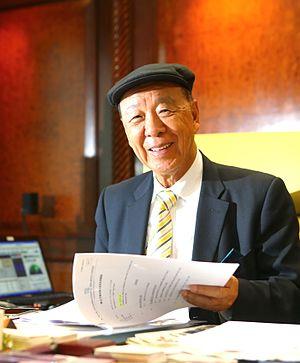
Lui Che-woo est un milliardaire et philanthrope hongkongais de nationalité canadienne. Membre du comité permanent de la Conférence consultative politique du peuple chinois de Jiangmen et magnat du jeu à Hong Kong, il est le fondateur et président de Galaxy Entertainment Group et K. Wah International.